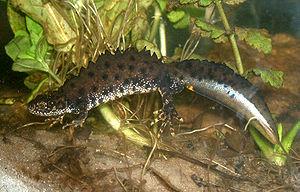
La base régionale de loisirs de Saint-Quentin-en-Yvelines est située dans le département des Yvelines, en France
La réserve naturelle nationale de Saint-Quentin-en-Yvelines est une réserve naturelle nationale située en Île-de-France. Classée en 1986, elle occupe une surface de 87 hectares et protège une partie de l'étang de Saint-Quentin et ses milieux riverains.
Guérande est une commune de l'ouest de la France, située dans le département de la Loire-Atlantique en Bretagne historique et appartenant à la région des Pays de la Loire. Sa partie urbaine occupe le sommet d'un coteau qui domine un territoire presque entièrement entouré d'eau, salée ou douce, dénommé presqu'île guérandaise. L'histoire de la commune elle-même est fortement marquée par la présence de marais salants qui ont fait sa richesse.
L'étang de Saint-Quentin est situé sur les communes de Trappes-en-Yvelines et de Montigny-le-Bretonneux dans les Yvelines, au sein de la ville nouvelle de Saint-Quentin-en-Yvelines. Il est intégré dans une importante base de loisirs et de plein air. C'est la plus grande étendue d’eau des Yvelines.
Triturus cristatus, le triton crêté ou triton à crête, est une espèce d'urodèles de la famille des Salamandridae.